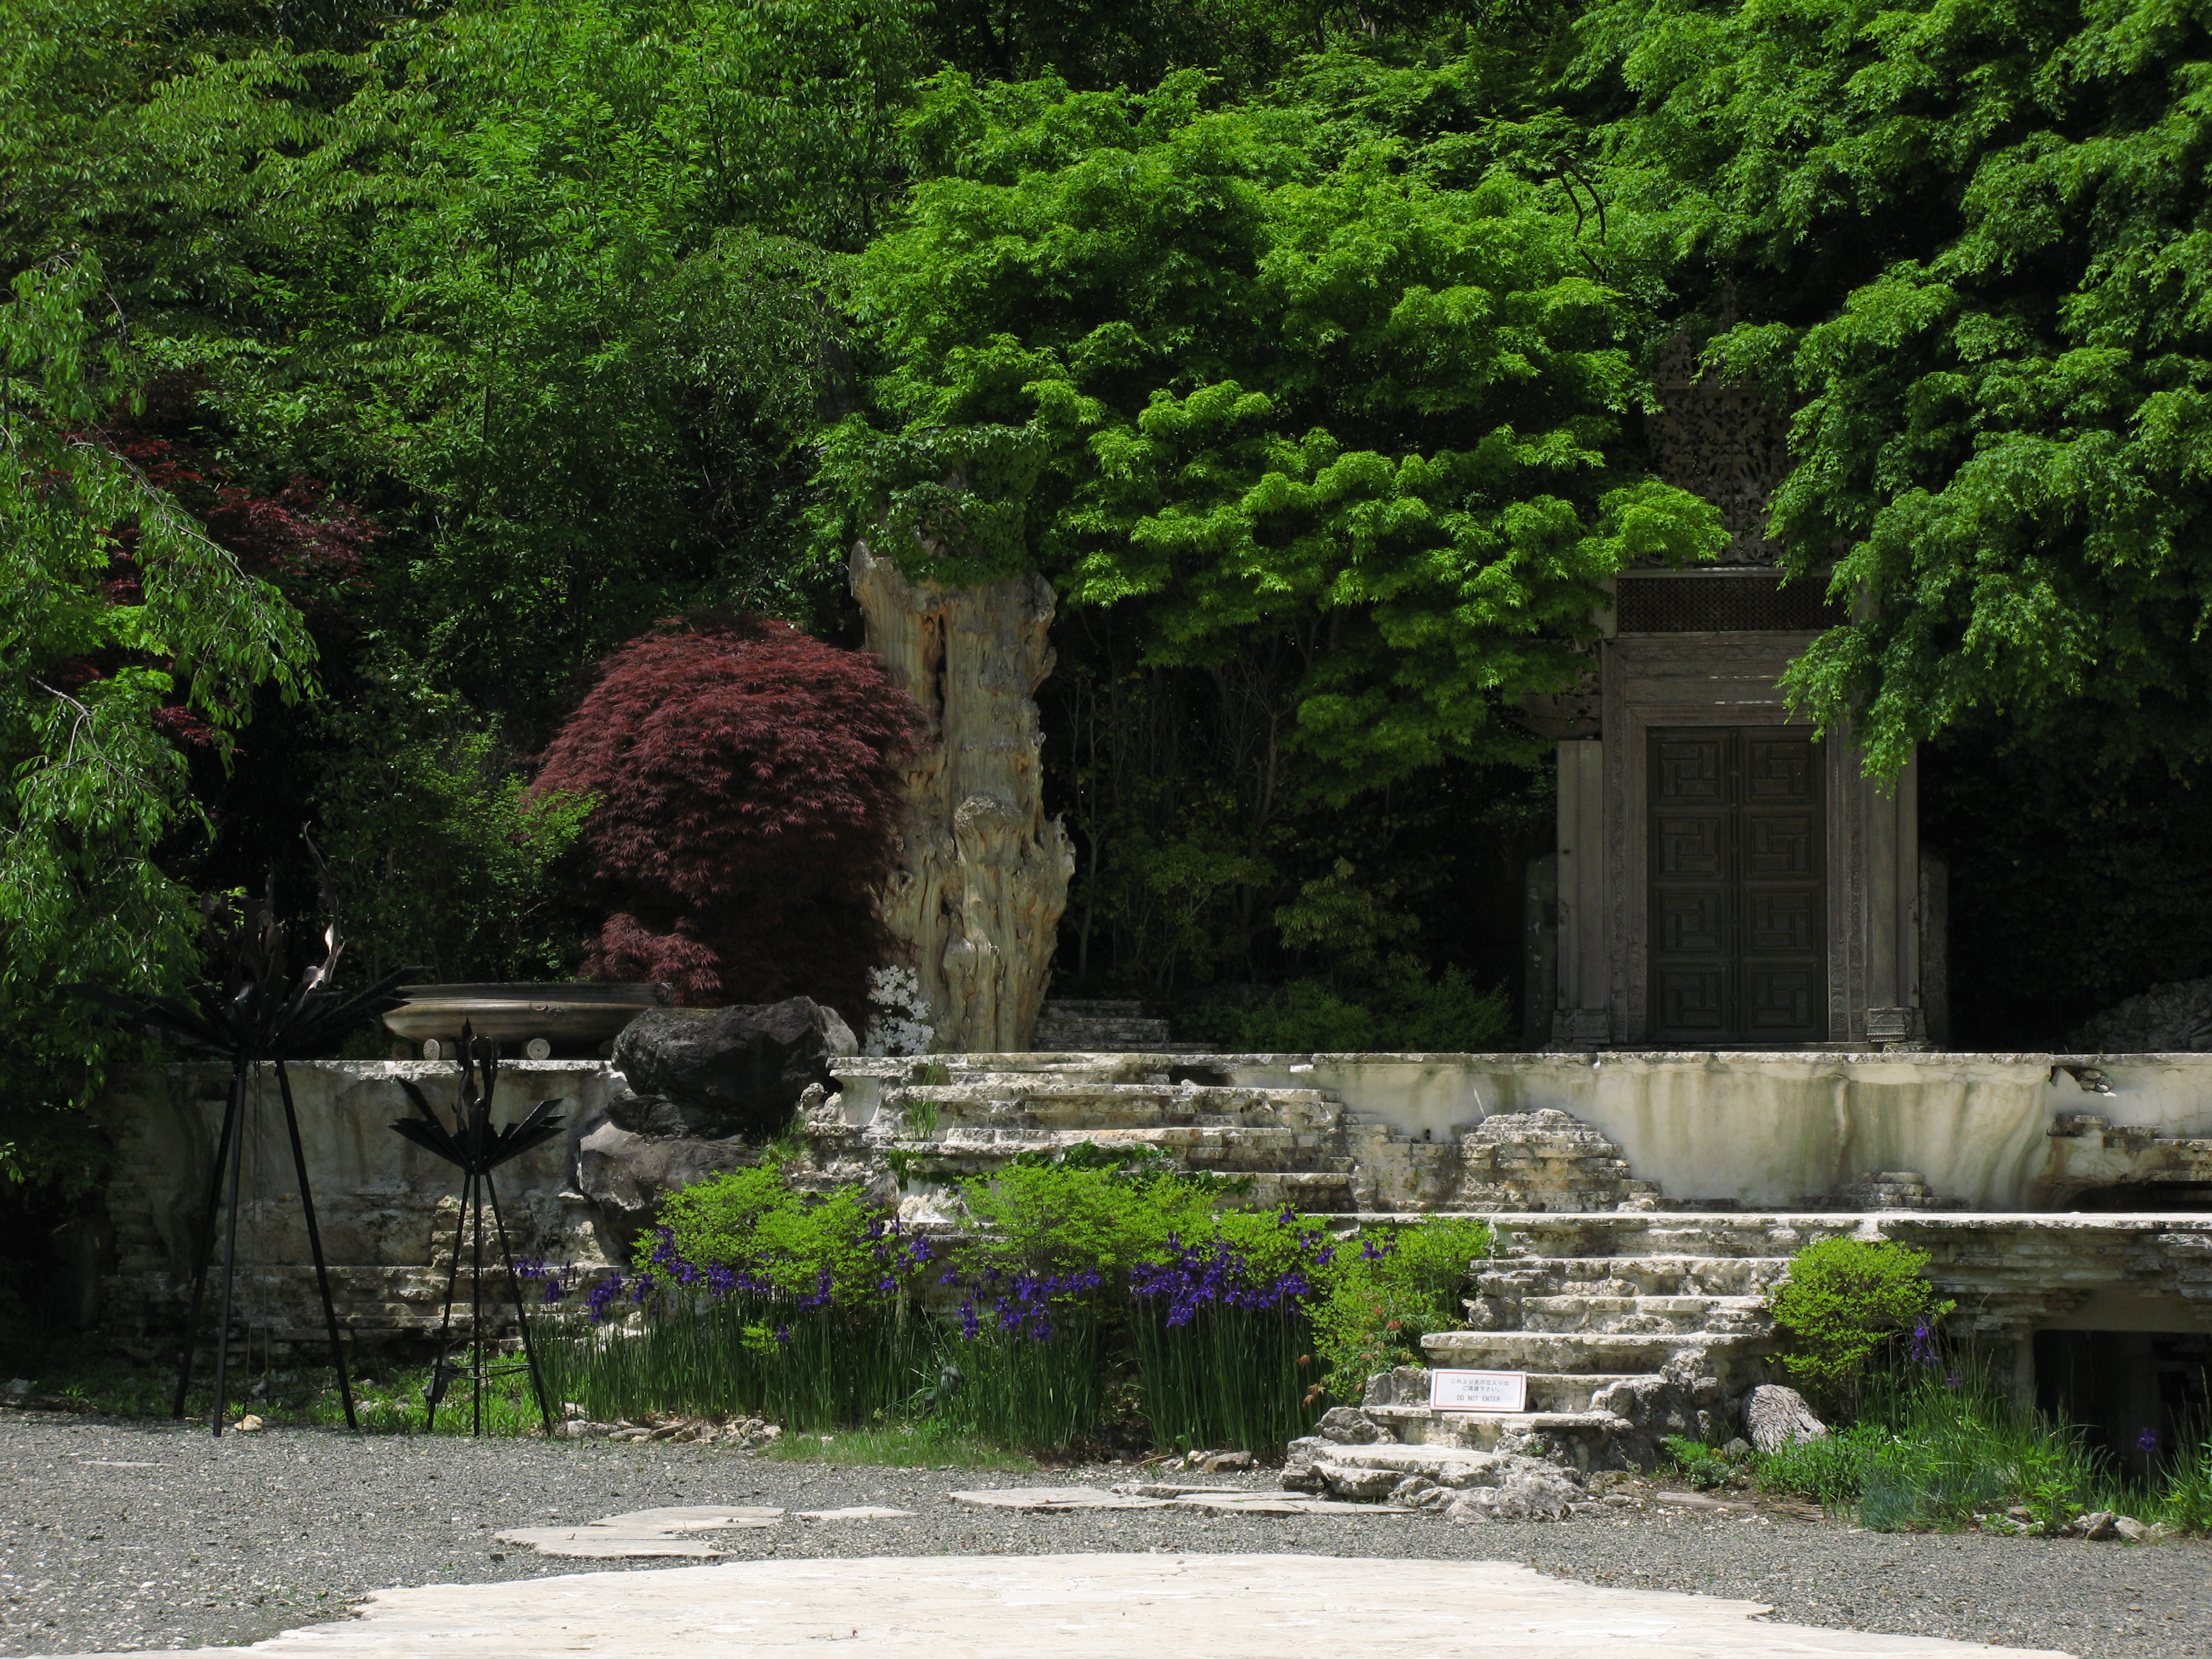
landscape, lawn, flower, wall, pond, high, museum, backyard, botany, garden, art, landscaping, courtyard, shrub, hires, botanical garden, estate, yard, water feature, hi, res, g7, kubota, itchiku, outdoor structure, landscape architect